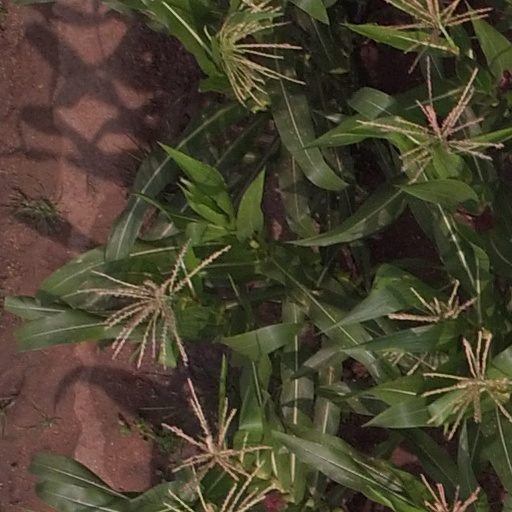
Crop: maize; corn